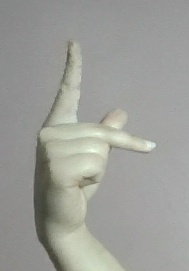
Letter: dha